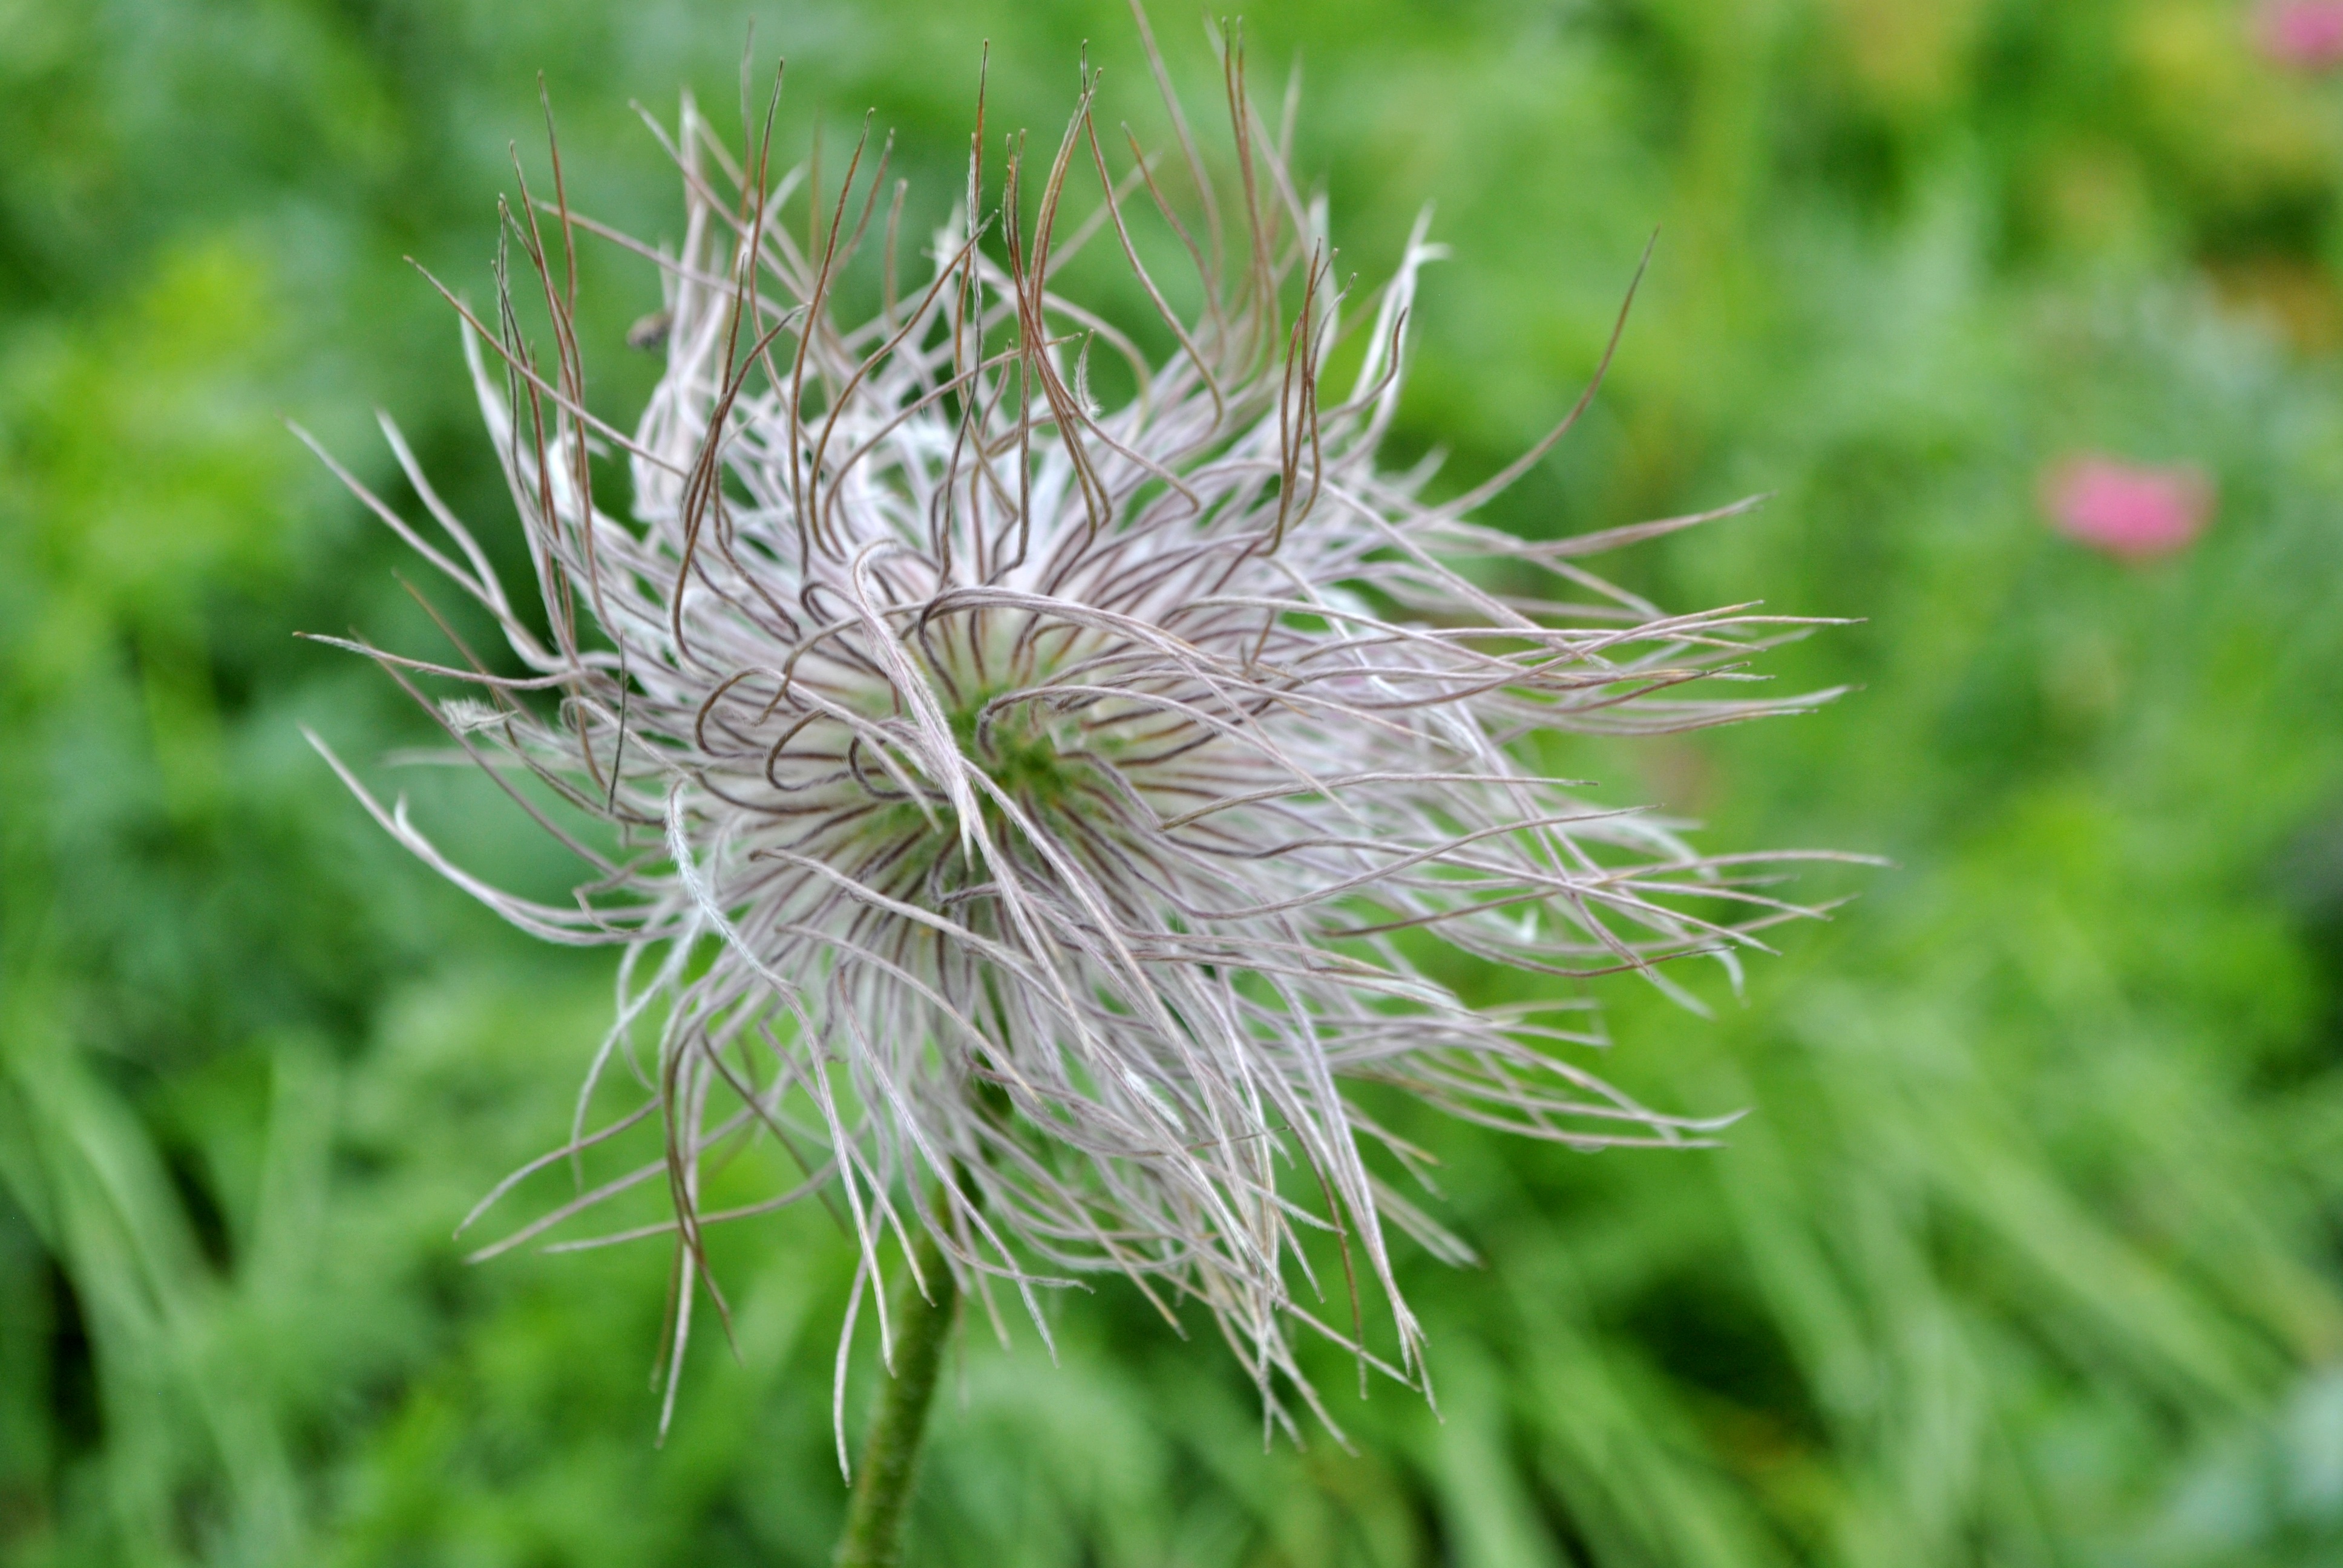
nature, grass, blossom, plant, hiking, meadow, dandelion, prairie, flower, bloom, produce, botany, flora, wildflower, close up, mountains, thistle, macro photography, flowering plant, daisy family, silybum, grass family, plant stem, land plant, thorns spines and prickles, allgau